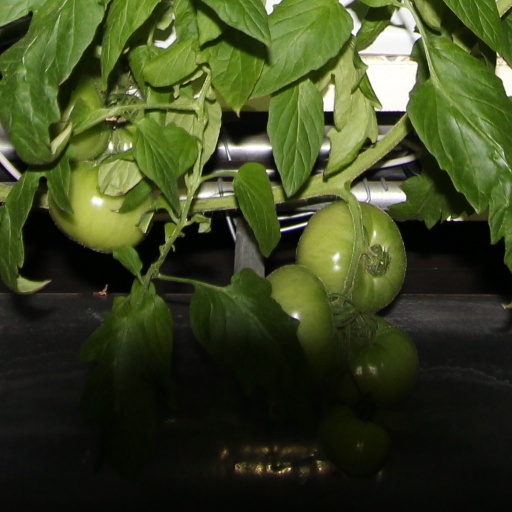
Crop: tomato